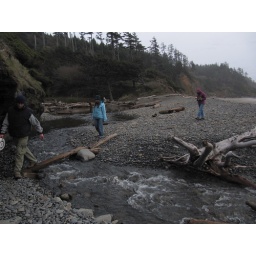
The little bridge gets us over the little creek as we make our way back to the car, to home and dinner.